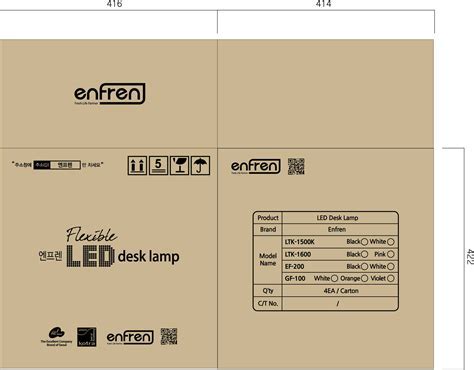
Label: cardboard